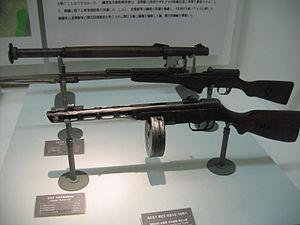
La Carabine semi-automatique Type 63 est la version nord-coréenne de la SKS soviétique. La même année, l'armée nord-coréenne adopta aussi la mitrailleuse Type 63 tandis que l'Armée chinoise choisissait de s'équiper du Fusil type 63.